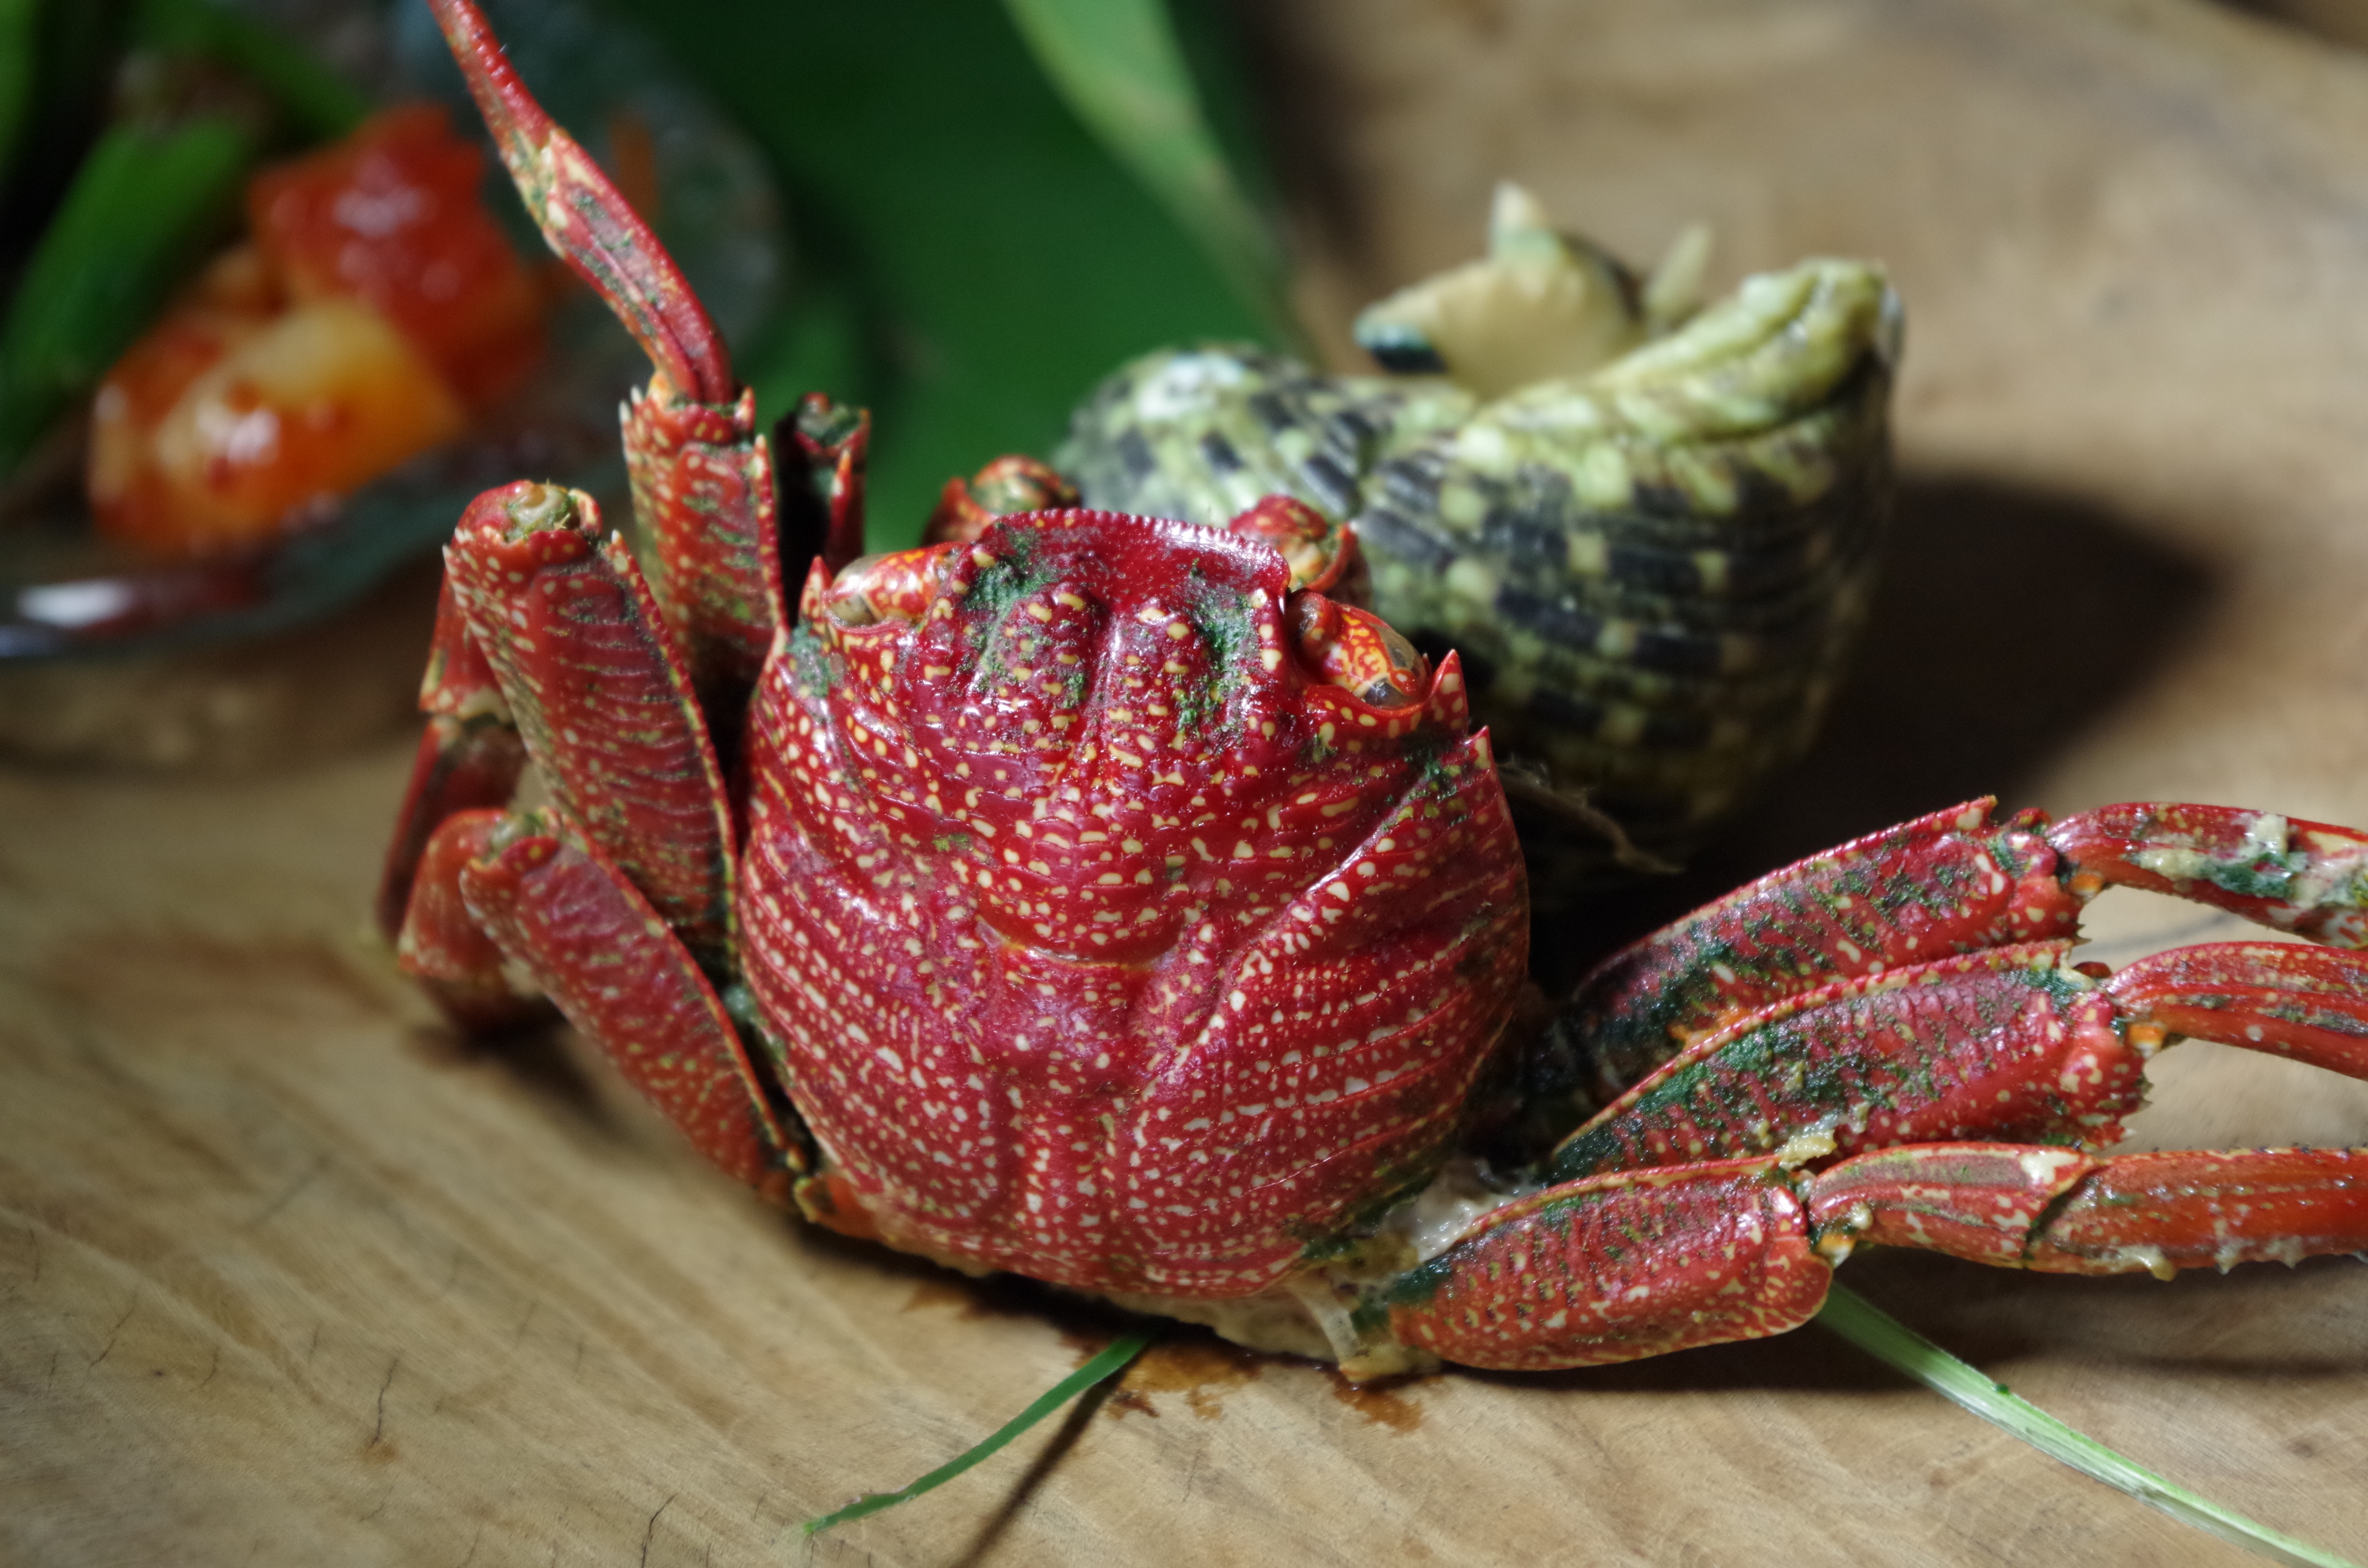
plant, fruit, leaf, flower, food, red, produce, seafood, care, gourmet, flora, crab, macro photography, flowering plant, land plant, creative cuisine